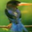
Label: bird